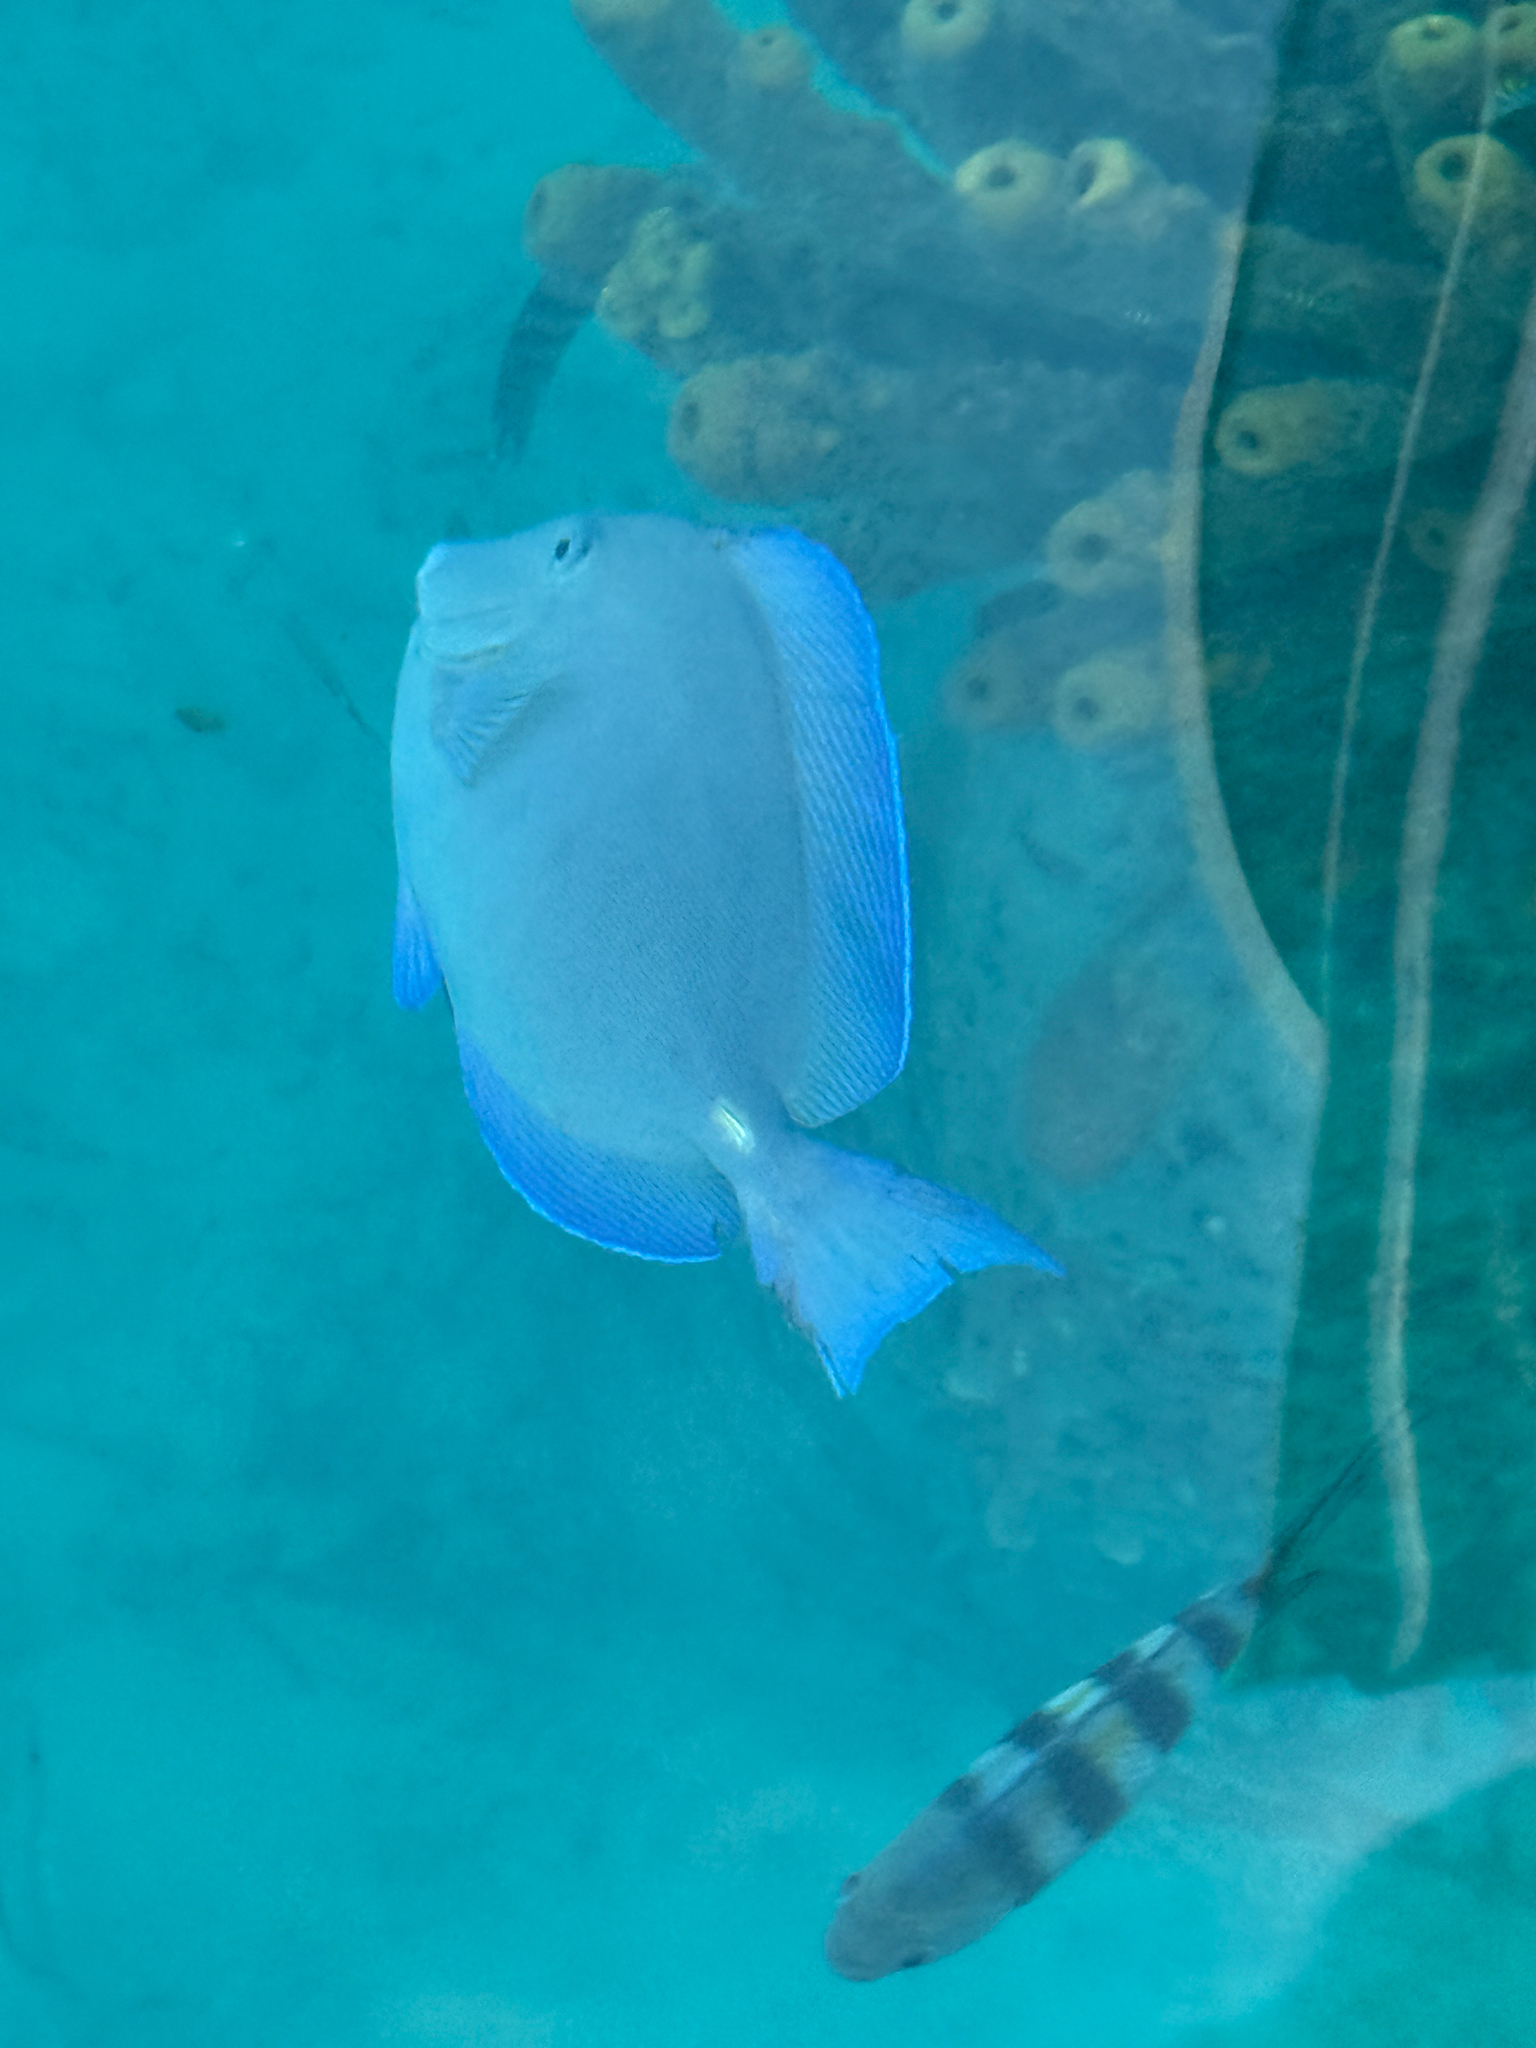
Acanthurus coeruleus (Atlantic Blue Tang)